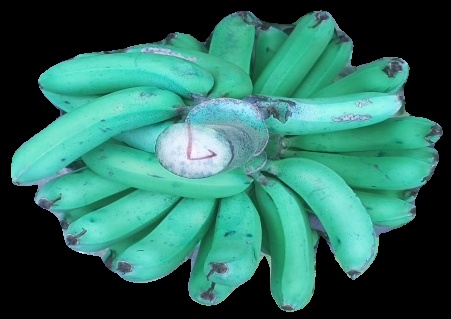
Variety: pachbale
Grade: grade3